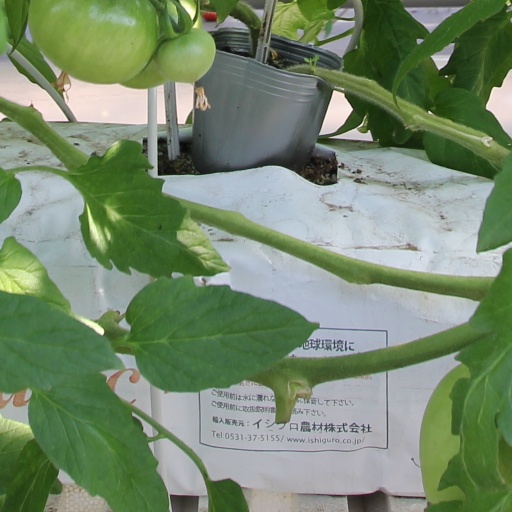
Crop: tomato